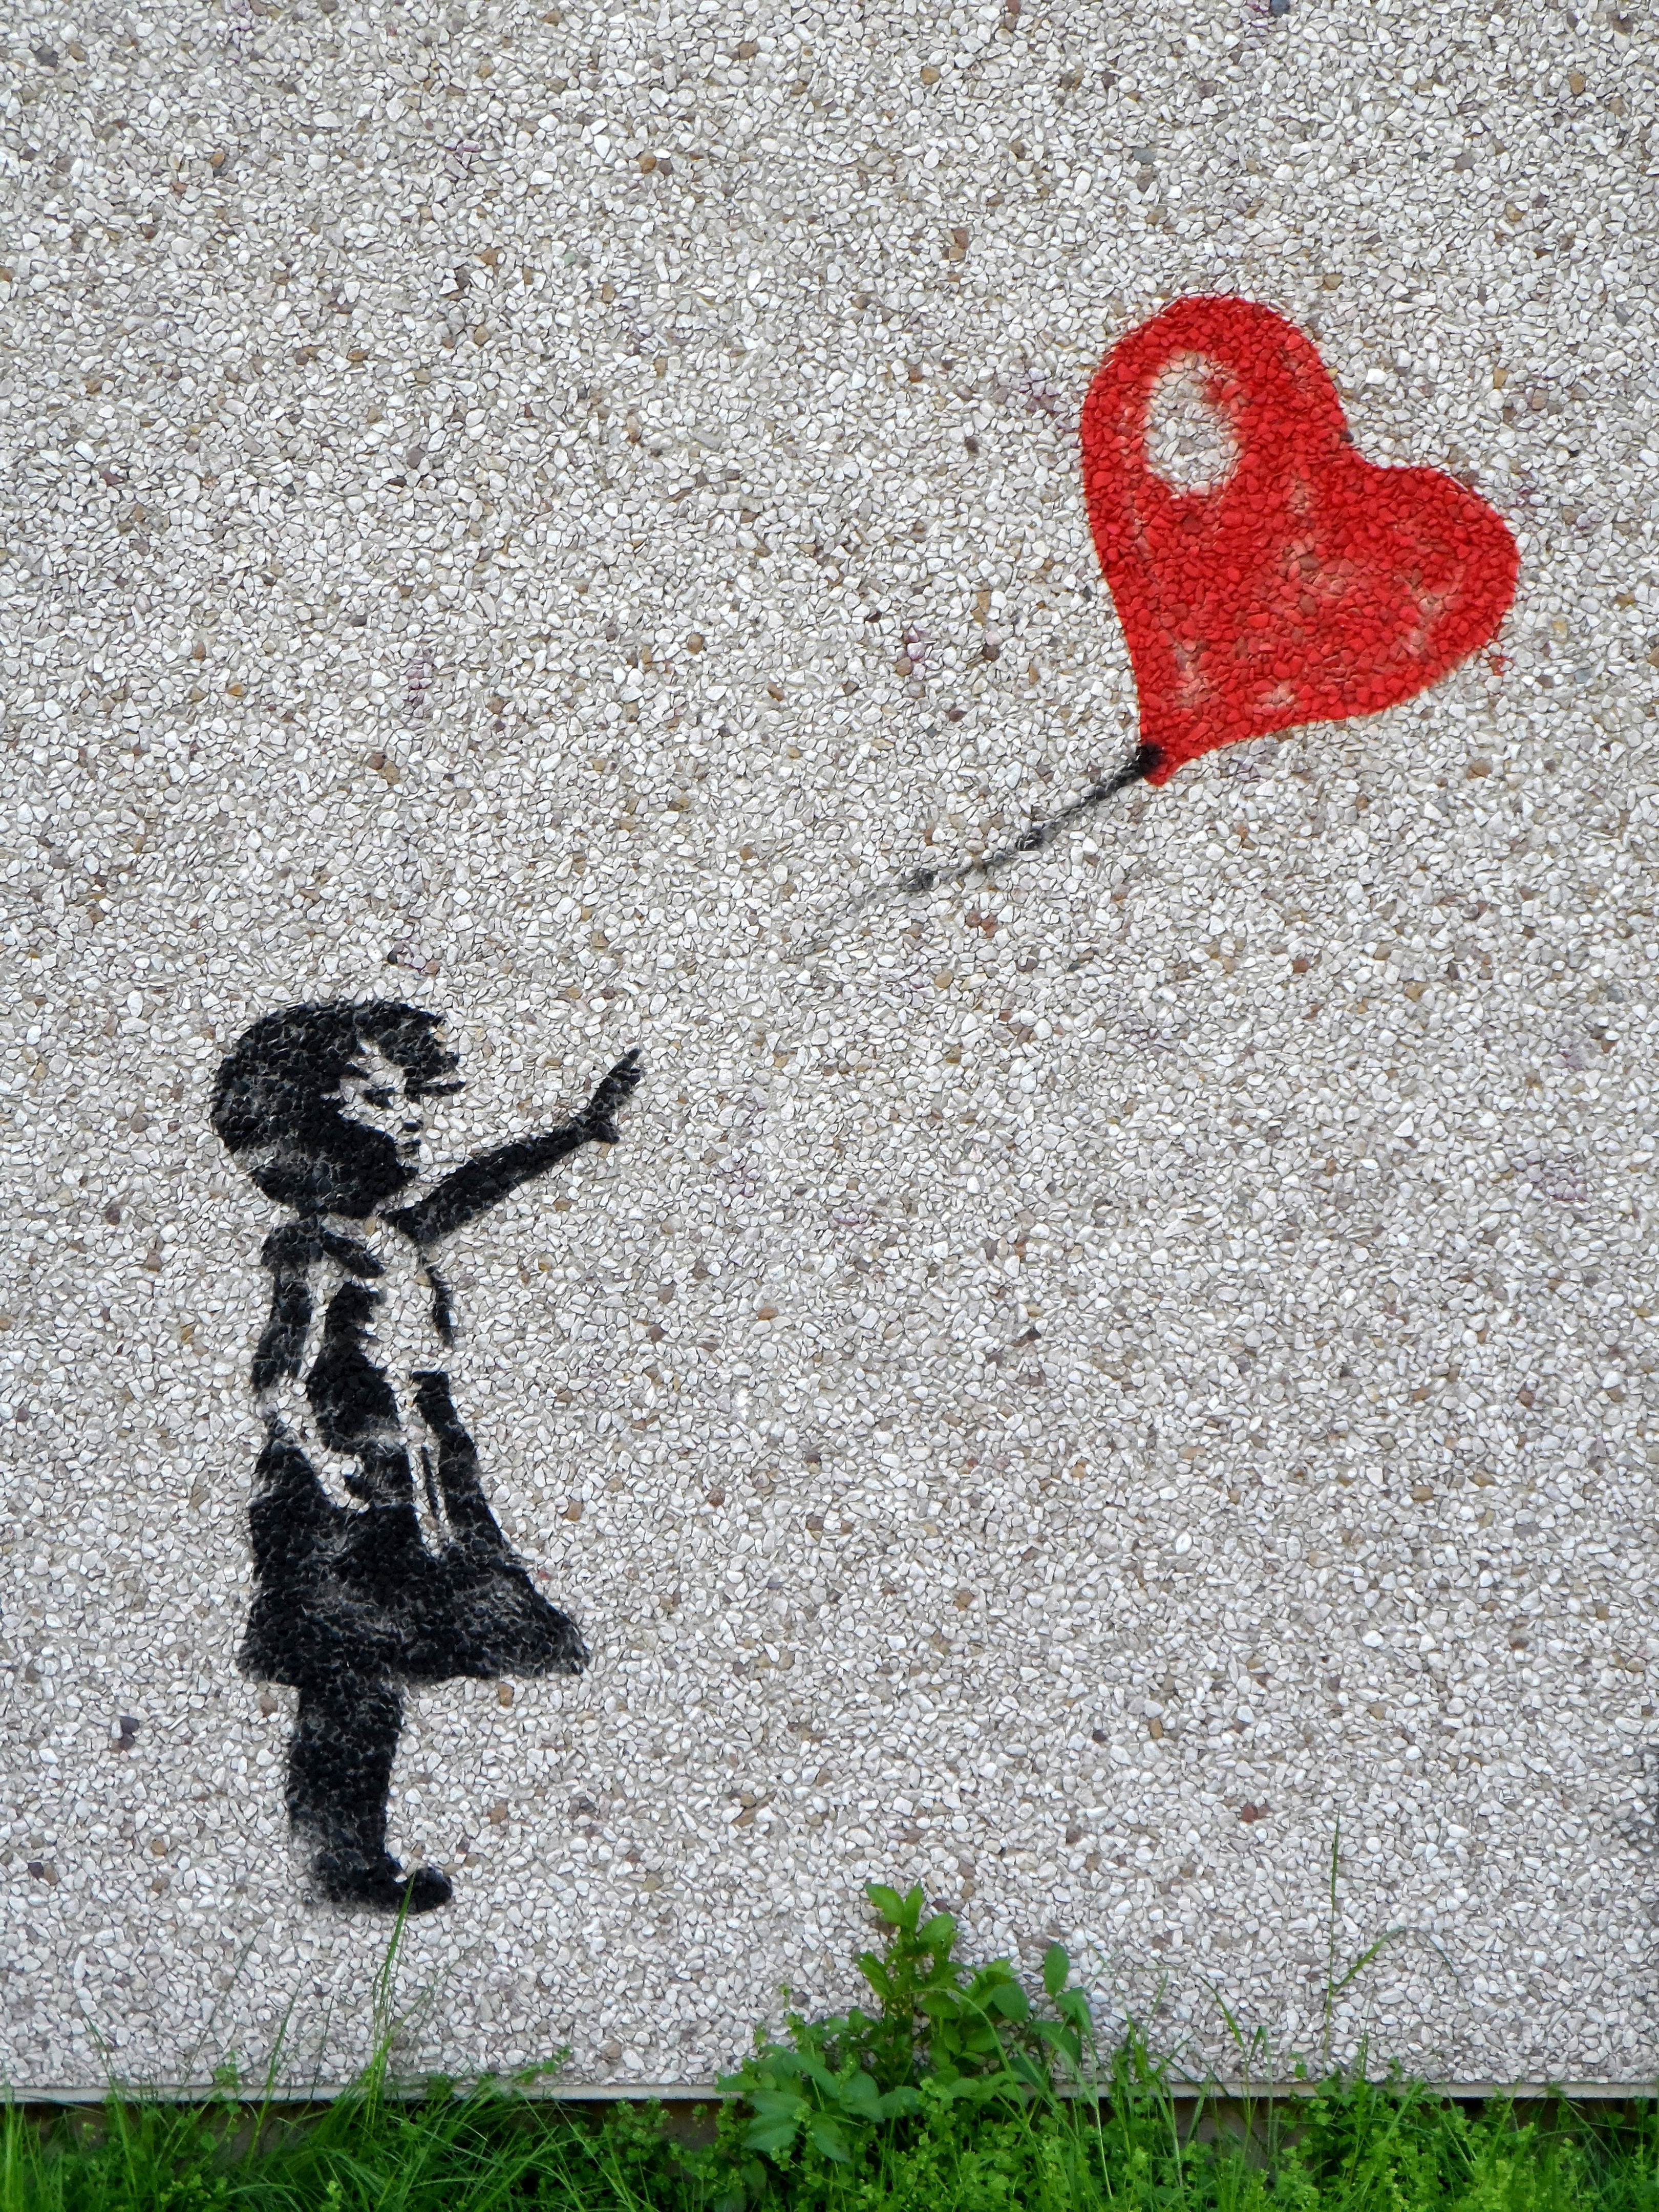
person, girl, play, wave, balloon, number, wind, wall, fly, female, love, heart, red, child, black, float, graffiti, street art, sad, art, stand, innocent, drawing, loving, mural, stencil, windy, blow, artists, apart, separation, loss, graffito, farewell, goodbye, cartoon, longing, release, ernst, sprayer, divorce, tragic, representation, outside art, give up, letting go, separate, renounce, bye, leave blank, adieu, ade, fortlassen, waiver, banksy motif, template graffiti, pochoir, wash concrete